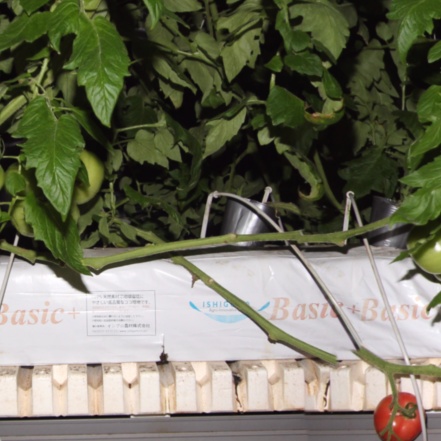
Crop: tomato